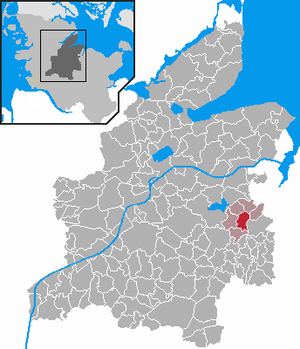
Rumohr est une municipalité allemande située dans le land du Schleswig-Holstein et dans l'arrondissement de Rendsburg-Eckernförde. En 2015, sa population est de 824 habitants.